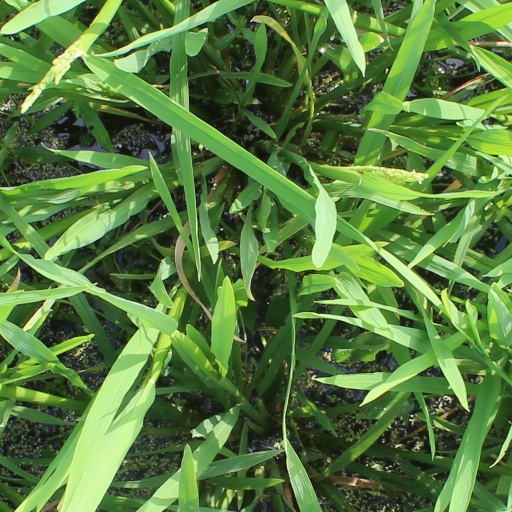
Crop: rice